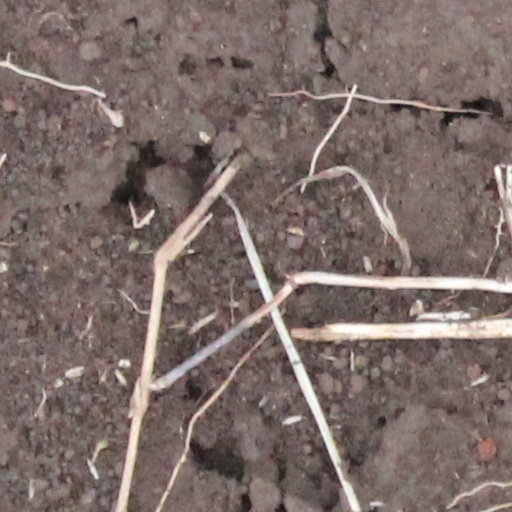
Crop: wheat